Trick or Treat (TV series)

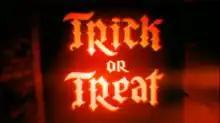
Trick or Treat logo

Trick or Treat is a British television show hosted by Derren Brown produced by Objective Productions and broadcast on Channel 4. The first episode was broadcast on 13 April 2007. The focus of the show is on one person selected from a pool of volunteers who responded to adverts in the national press to take part in the show. The experience the volunteer receives is decided by which card they choose. If they choose the card that says 'Trick' they receive a bad experience and if they choose the card that says 'Treat' they receive a good experience. This distinction is not always obvious, however: in Series 2, a participant's dark experience of being persuaded to (supposedly) kill a kitten was a 'treat' because of the positive attitude to life Derren believed she would consequently develop; similarly, a volunteer who chose a 'trick' was kidnapped, but had been taught escapology techniques which enabled her to easily escape.